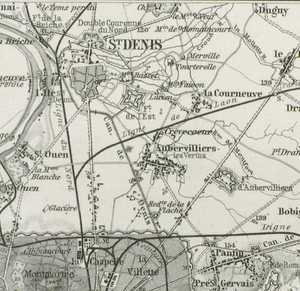
Le fort de la Briche, aux confins de Saint-Denis et d'Épinay-sur-Seine, est l'un des forts détachés de l'Enceinte de Thiers qui protégeaient Paris durant la seconde moitié du XIXᵉ siècle.
La porte de la Chapelle, de son nom complet porte de la Chapelle-Saint-Denis est l'une des 17 portes percées dans l'enceinte de Thiers au milieu du XIXᵉ siècle pour protéger Paris, en France.
La Digue du ru de Montfort était une fortification qui reliait le Fort de l'Est au Canal Saint-Denis au nord-est de Paris.
Le fort de l'Est est un fort militaire conçu pour protéger Paris situé à Saint-Denis, construit entre 1841 et 1843, dans le cadre de l'Enceinte de Thiers et comme quinze autres forts détachés. Ce dernier, premier ministre de Louis-Philippe Iᵉʳ, avait fait commencer les travaux dès 1840 sans attendre la loi de finance de 1841 qui alloua 140 millions pour réaliser une immense ceinture de défense. Près de 25 000 ouvriers y travaillèrent. L'évolution de l'artillerie rend rapidement obsolètes ces fortifications et on parle de céder l'enceinte dès 1882. En 1919, l'ouvrage est cédé à la mairie de Paris pour 100 millions de francs. En 1953, la zone non ædificandi est abrogée.
Le fort de la Double-Couronne également appelé fort de la Double-Couronne du Nord de Saint-Denis, était situé au nord de cette commune dans le quartier dit du Barrage de Saint-Denis.